Moon of Avellaneda

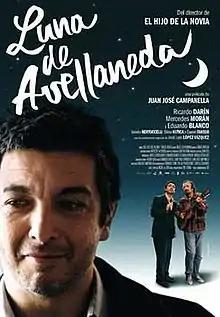
Theatrical release poster

Moon of Avellaneda (also known as "Avellaneda's Moon" in English) is a 2004 Argentine comedy-drama film directed by Juan José Campanella, and written by Campanella, Fernando Castets and Juan Pablo Domenech. It stars Ricardo Darín in his third collaboration with Campanella and Eduardo Blanco in his fourth collaboration, as well as Mercedes Morán and Valeria Bertuccelli.